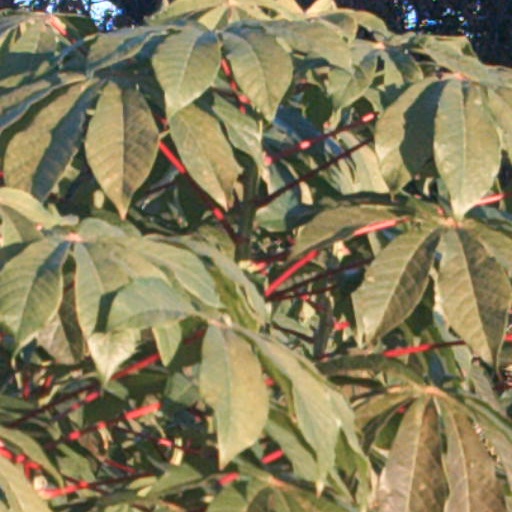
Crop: cassava